Dee Alexander

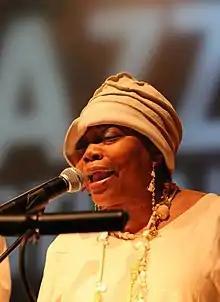
Alexander in 2015

Deleatrice "Dee" Alexander is an American jazz singer. She is a member of the AACM and appeared at the Newport Jazz Festival in 2013.